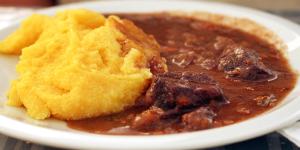
civet de jabali estofado